Castro Valley, California

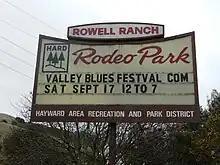
Rowell Rodeo Park

The economy of Castro Valley consists largely of the provision of goods and services for local residents. Being a primarily residential community, only about 5% of the area has been developed for commercial uses.